Yoga in Britain

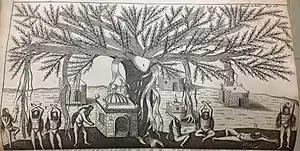
Ascetics under a banyan tree, from "Collections of Travels Through Turky into Persia and the East-Indies" by Jean-Baptiste Tavernier, 1688

The yoga scholar Mark Singleton notes that early British travellers who visited India considered yoga practitioners to be unpleasant, vagrants at best and libertines at worst. John Ovington in his "A Voyage to Suratt, In the Year, 1689" described them as "holy mendicants" who had a "sordid aspect"; he attributed their taking solemn vows to remain in strange postures all their lives as "Delusions of Satan". Similarly, John Fryer in his 1698 "A New Account of East-India and Persia" recorded a "Jougie" who had a gold ring in his "Virile Member" to keep him from sexual activity, and wrote of ascetics who held postures until their limbs withered; he called such people "Vagabonds" who pretended to be pious.